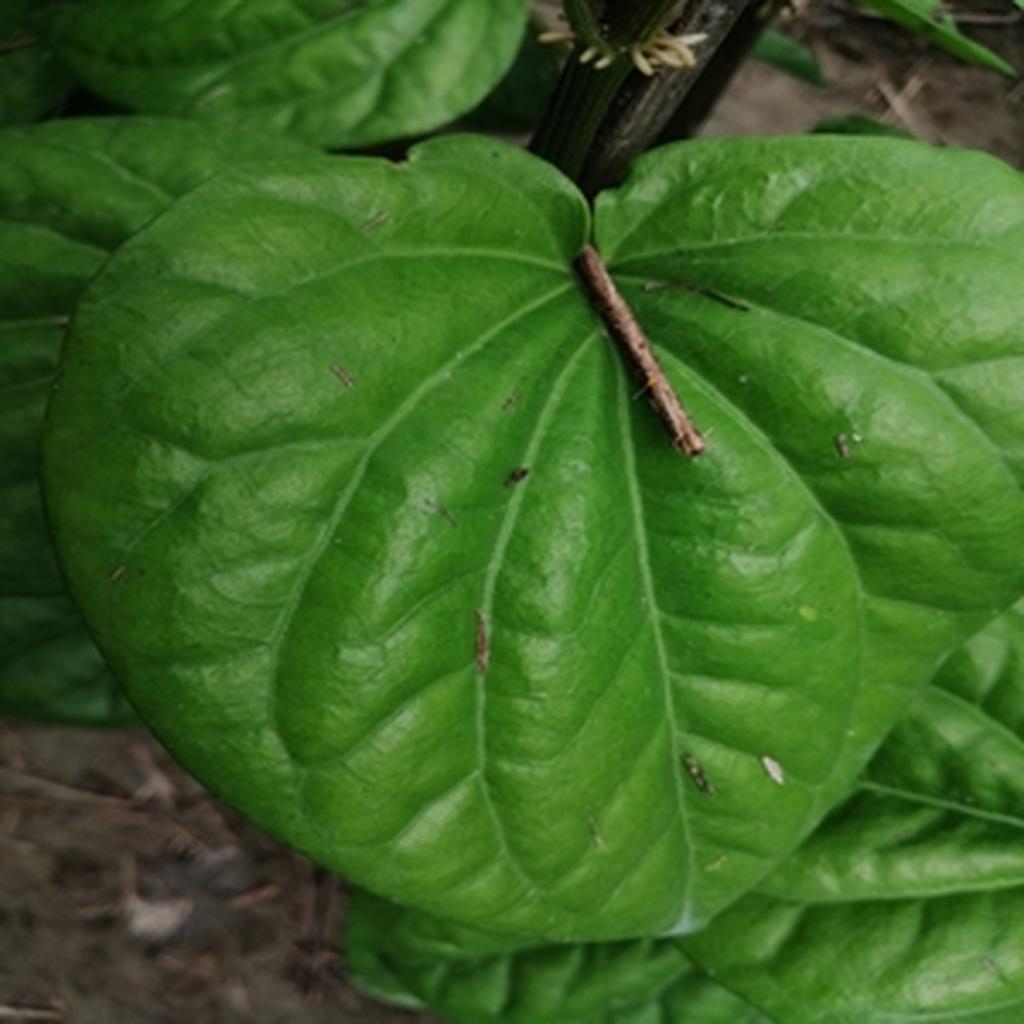
Label: Healthy_Leaf